Origen

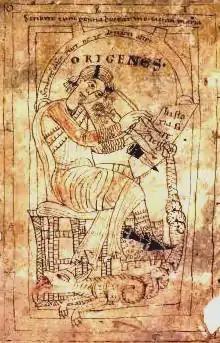
Origen as depicted

Origen of Alexandria, also known as Origen Adamantius, was an early Christian scholar, ascetic, and theologian who was born and spent the first half of his career in Alexandria. He was a prolific writer who wrote roughly 2,000 treatises in multiple branches of theology, including textual criticism, biblical exegesis and hermeneutics, homiletics, and spirituality. He was one of the most influential and controversial figures in early Christian theology, apologetics, and asceticism. He has been described by John Anthony McGuckin as "the greatest genius the early church ever produced".